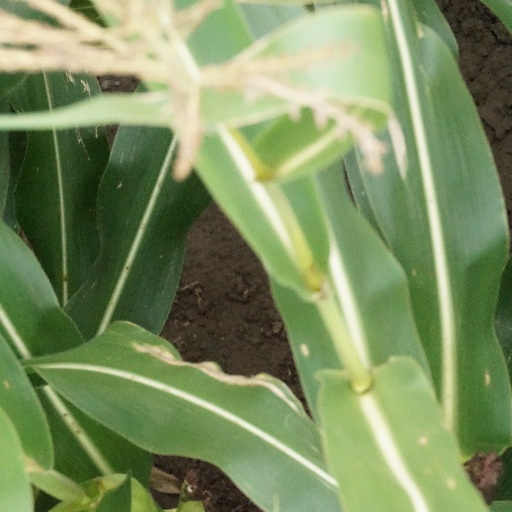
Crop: maize; corn